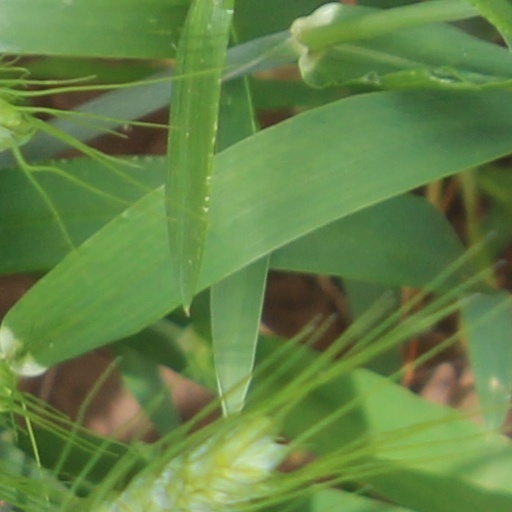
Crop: wheat